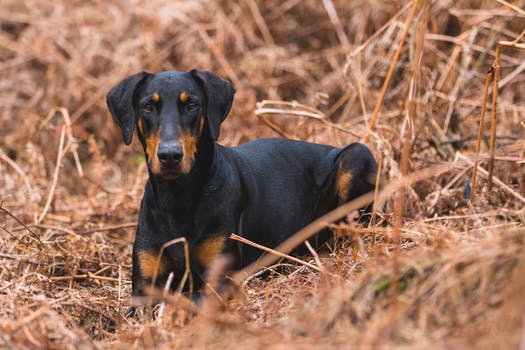
Label: No Watermark